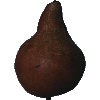
Label: pear_kaiser